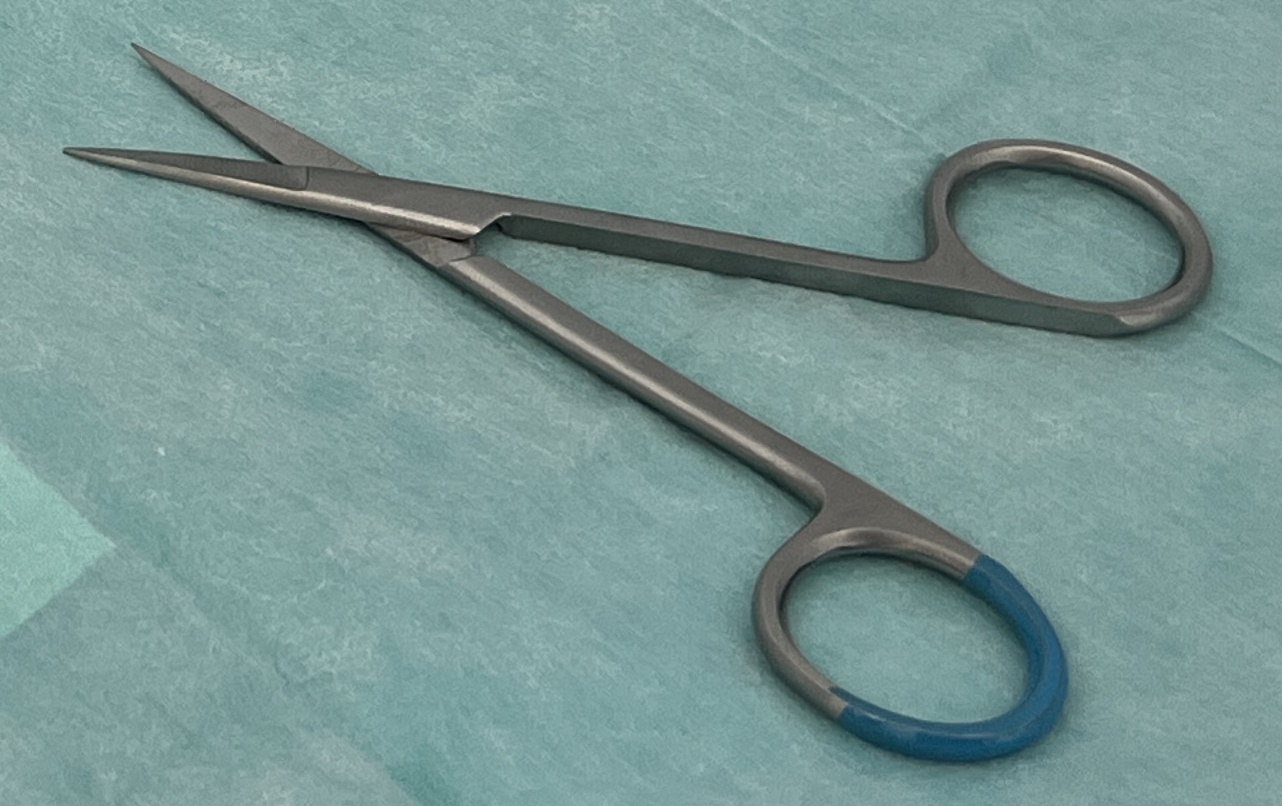
Hinged instrument state: open